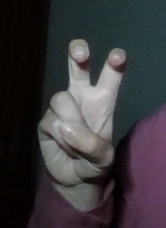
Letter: toot